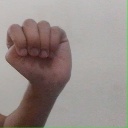
अक्षर: ठ